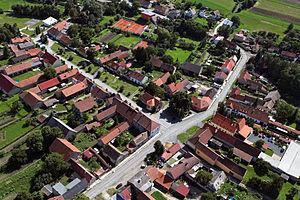
Ledce est une commune du district de Kladno, dans la région de Bohême-Centrale, en République tchèque. Sa population s'élevait à 493 habitants en 2020.